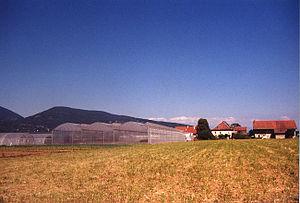
Photo de la commune d'Arthaz Pont Notre dame
Arthaz-Pont-Notre-Dame est une commune française située dans le département de la Haute-Savoie, en région Auvergne-Rhône-Alpes. Elle fait partie de l'agglomération du Grand Genève. Petit bourg de la communauté de communes Arve et Salève, la commune comptait 1 577 habitants en 2017. Elle se situe dans la partie basse de la vallée de l'Arve en Faucigny.